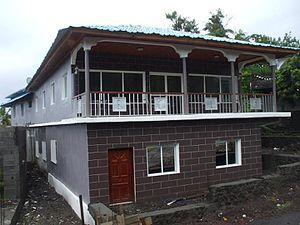
bibliotheque de chouani ( upload
Chouani est une ville de l'Union des Comores, situé sur l'île de Grande Comore.